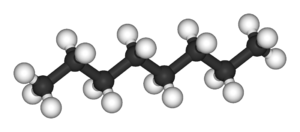
Un moteur à allumage commandé, plus communément appelé moteur à essence en raison du type de carburant le plus fréquemment utilisé, est une famille de moteur à combustion interne, pouvant être à mouvement alternatif ou plus rarement à mouvement rotatif.